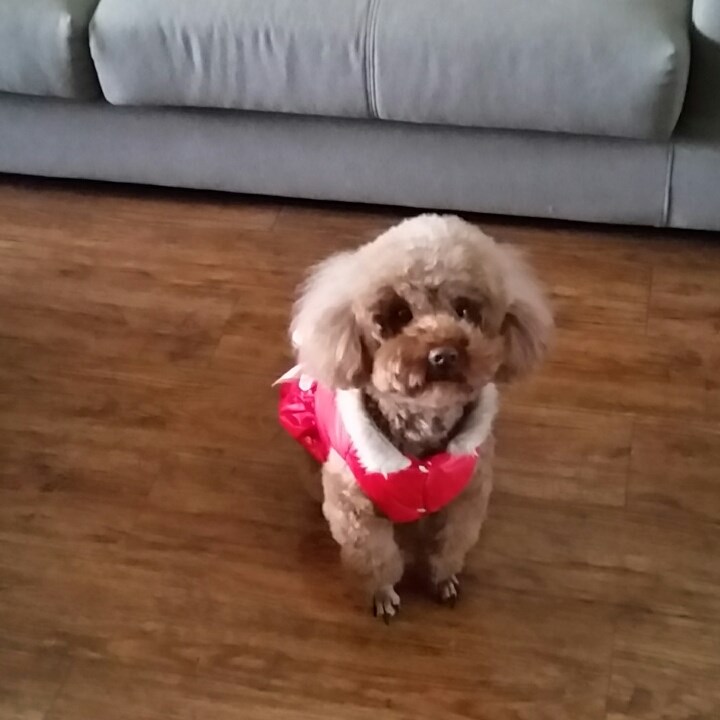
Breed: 3083-n000117-Bichon_Frise